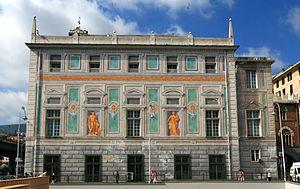
L'Office de Saint Georges est une institution financière de l'ancienne République de Gênes. C'est l'une des premières banques d'Europe, voire du monde. Il fut fondé en 1407, alors que Gênes était l'une des plus importantes Républiques maritimes. La banque resta en activité bien après le bas Moyen Âge.